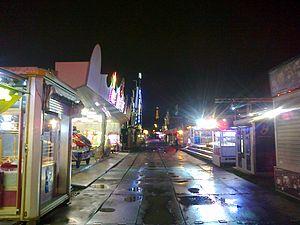
Fête à Neuneu de nuit. On peut apercevoir la Tour Eiffel en arrière-plan.
La Fête de Neuilly, baptisée également Fête à Neu-Neu, est une fête foraine très populaire de Neuilly-sur-Seine créée par un décret impérial de Napoléon Iᵉʳ en date du 10 juin 1815, à la suite d'une demande de l'abbé Jean François Delabordère, maire de Neuilly. Elle établit la première fête patronale de l'église Saint-Jean-Baptiste. Elle se déroule chaque année à la fin du mois de juin et au début du mois de juillet.